Mirza Basheer-ud-Din Mahmood Ahmad

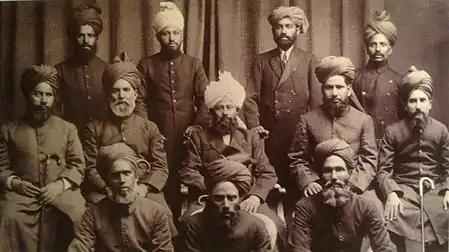
Mirza Mahmood Ahmad (seated center) with the scholars who accompanied him in his tour of the Middle East and Europe.

In 1924, accompanied by 12 eminent Ahmadis, Mirza Mahmood Ahmad visited various Middle Eastern and European countries. He traveled from Port Saeed to Cairo and from there to Jerusalem, Haifa and Akkā. He traveled to Damascus by train where he is reported to have attracted a lot of publicity as well as opposition. Here he discussed Ghulam Ahmad's claims with leading scholars, and held various meetings with the intellectual community of Damascus. On 16 August he reached Italy and stayed in Rome for 4 days. He also visited France and England where he delivered numerous lectures, held meetings and was interviewed by numerous journalists.